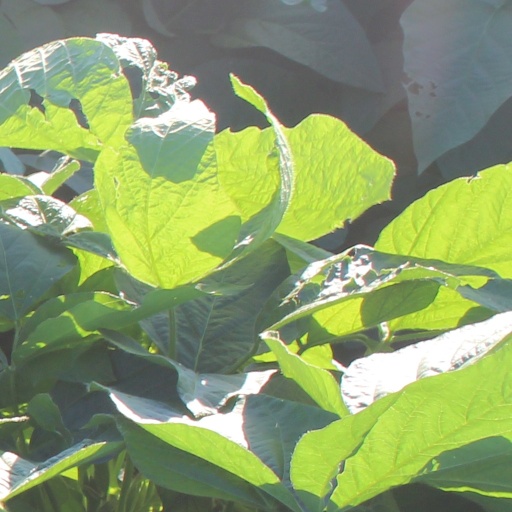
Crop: soybean